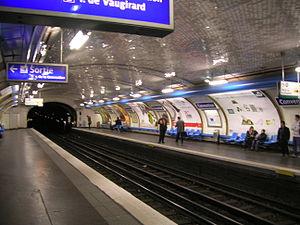
La liste des stations du métro de Paris propose un aperçu des stations actuellement en service, fermées ou autres, du métro de Paris, en France. Le métro a ouvert en 1900 et comprend 302 stations et 383 points d'arrêt, depuis le 23 mars 2013. Les stations fermées ne sont pas comptées dans le total.
Convention est une station de la ligne 12 du métro de Paris, située dans le 15ᵉ arrondissement de Paris.